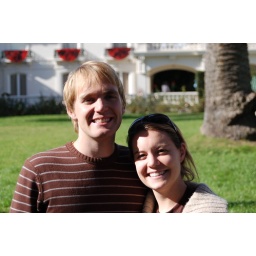
in front of the tournament of roses house